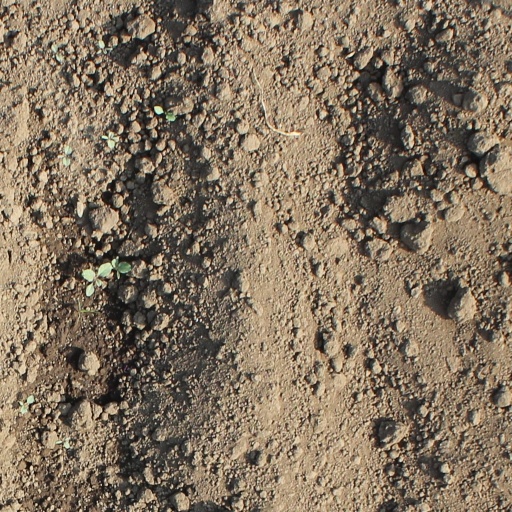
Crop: soybean